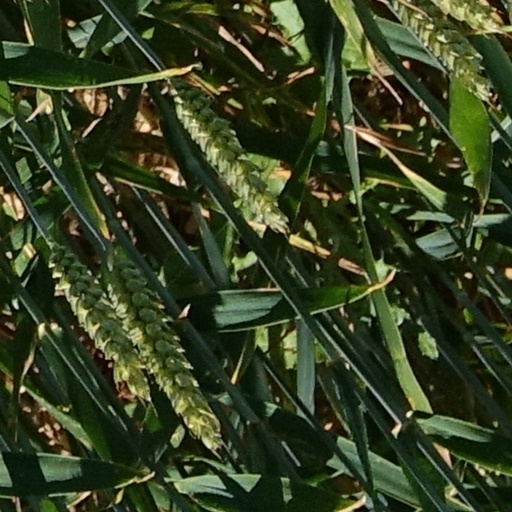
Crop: wheat